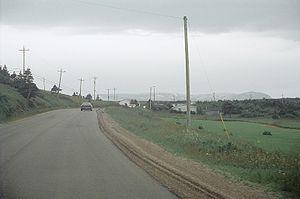
Lourdes est une municipalité, située sur la péninsule de Port-au-Port de l'Île de Terre-Neuve, dans la province de Terre-Neuve-et-Labrador, au Canada.
La route 463 est une route tertiaire de la province de Terre-Neuve-et-Labrador d'orientation ouest-est globalement, en forme de « n », située dans l'ouest de l'île de Terre-Neuve, sur la péninsule Port au Port. Elle est une route faiblement empruntée faisant le tour de la péninsule par l'ouest, le nord et l'est. Elle relie la route 460 à Lourdes. Route alternative de la 460, elle est nommée Lourdes Road, mesure 51 kilomètres, et est une route asphaltée sur l'entièreté de son tracé.